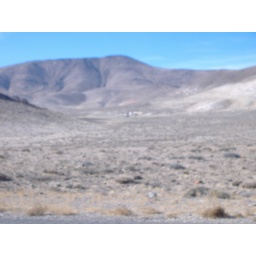
blurry house in field